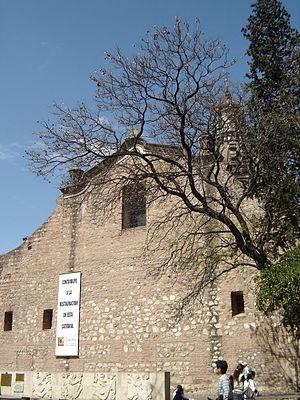
La cathédrale Notre-Dame-de-l'Assomption est l'église mère de la ville argentine de Córdoba. Elle est le siège d'un archevêché catholique.